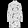
Label: Dress